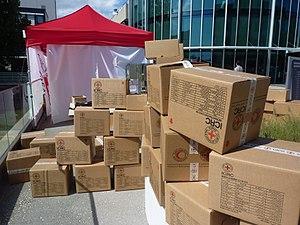
Journée portes ouvertes au Comité international de la Croix-Rouge à l'occasion du 150e anniversaire de sa création.